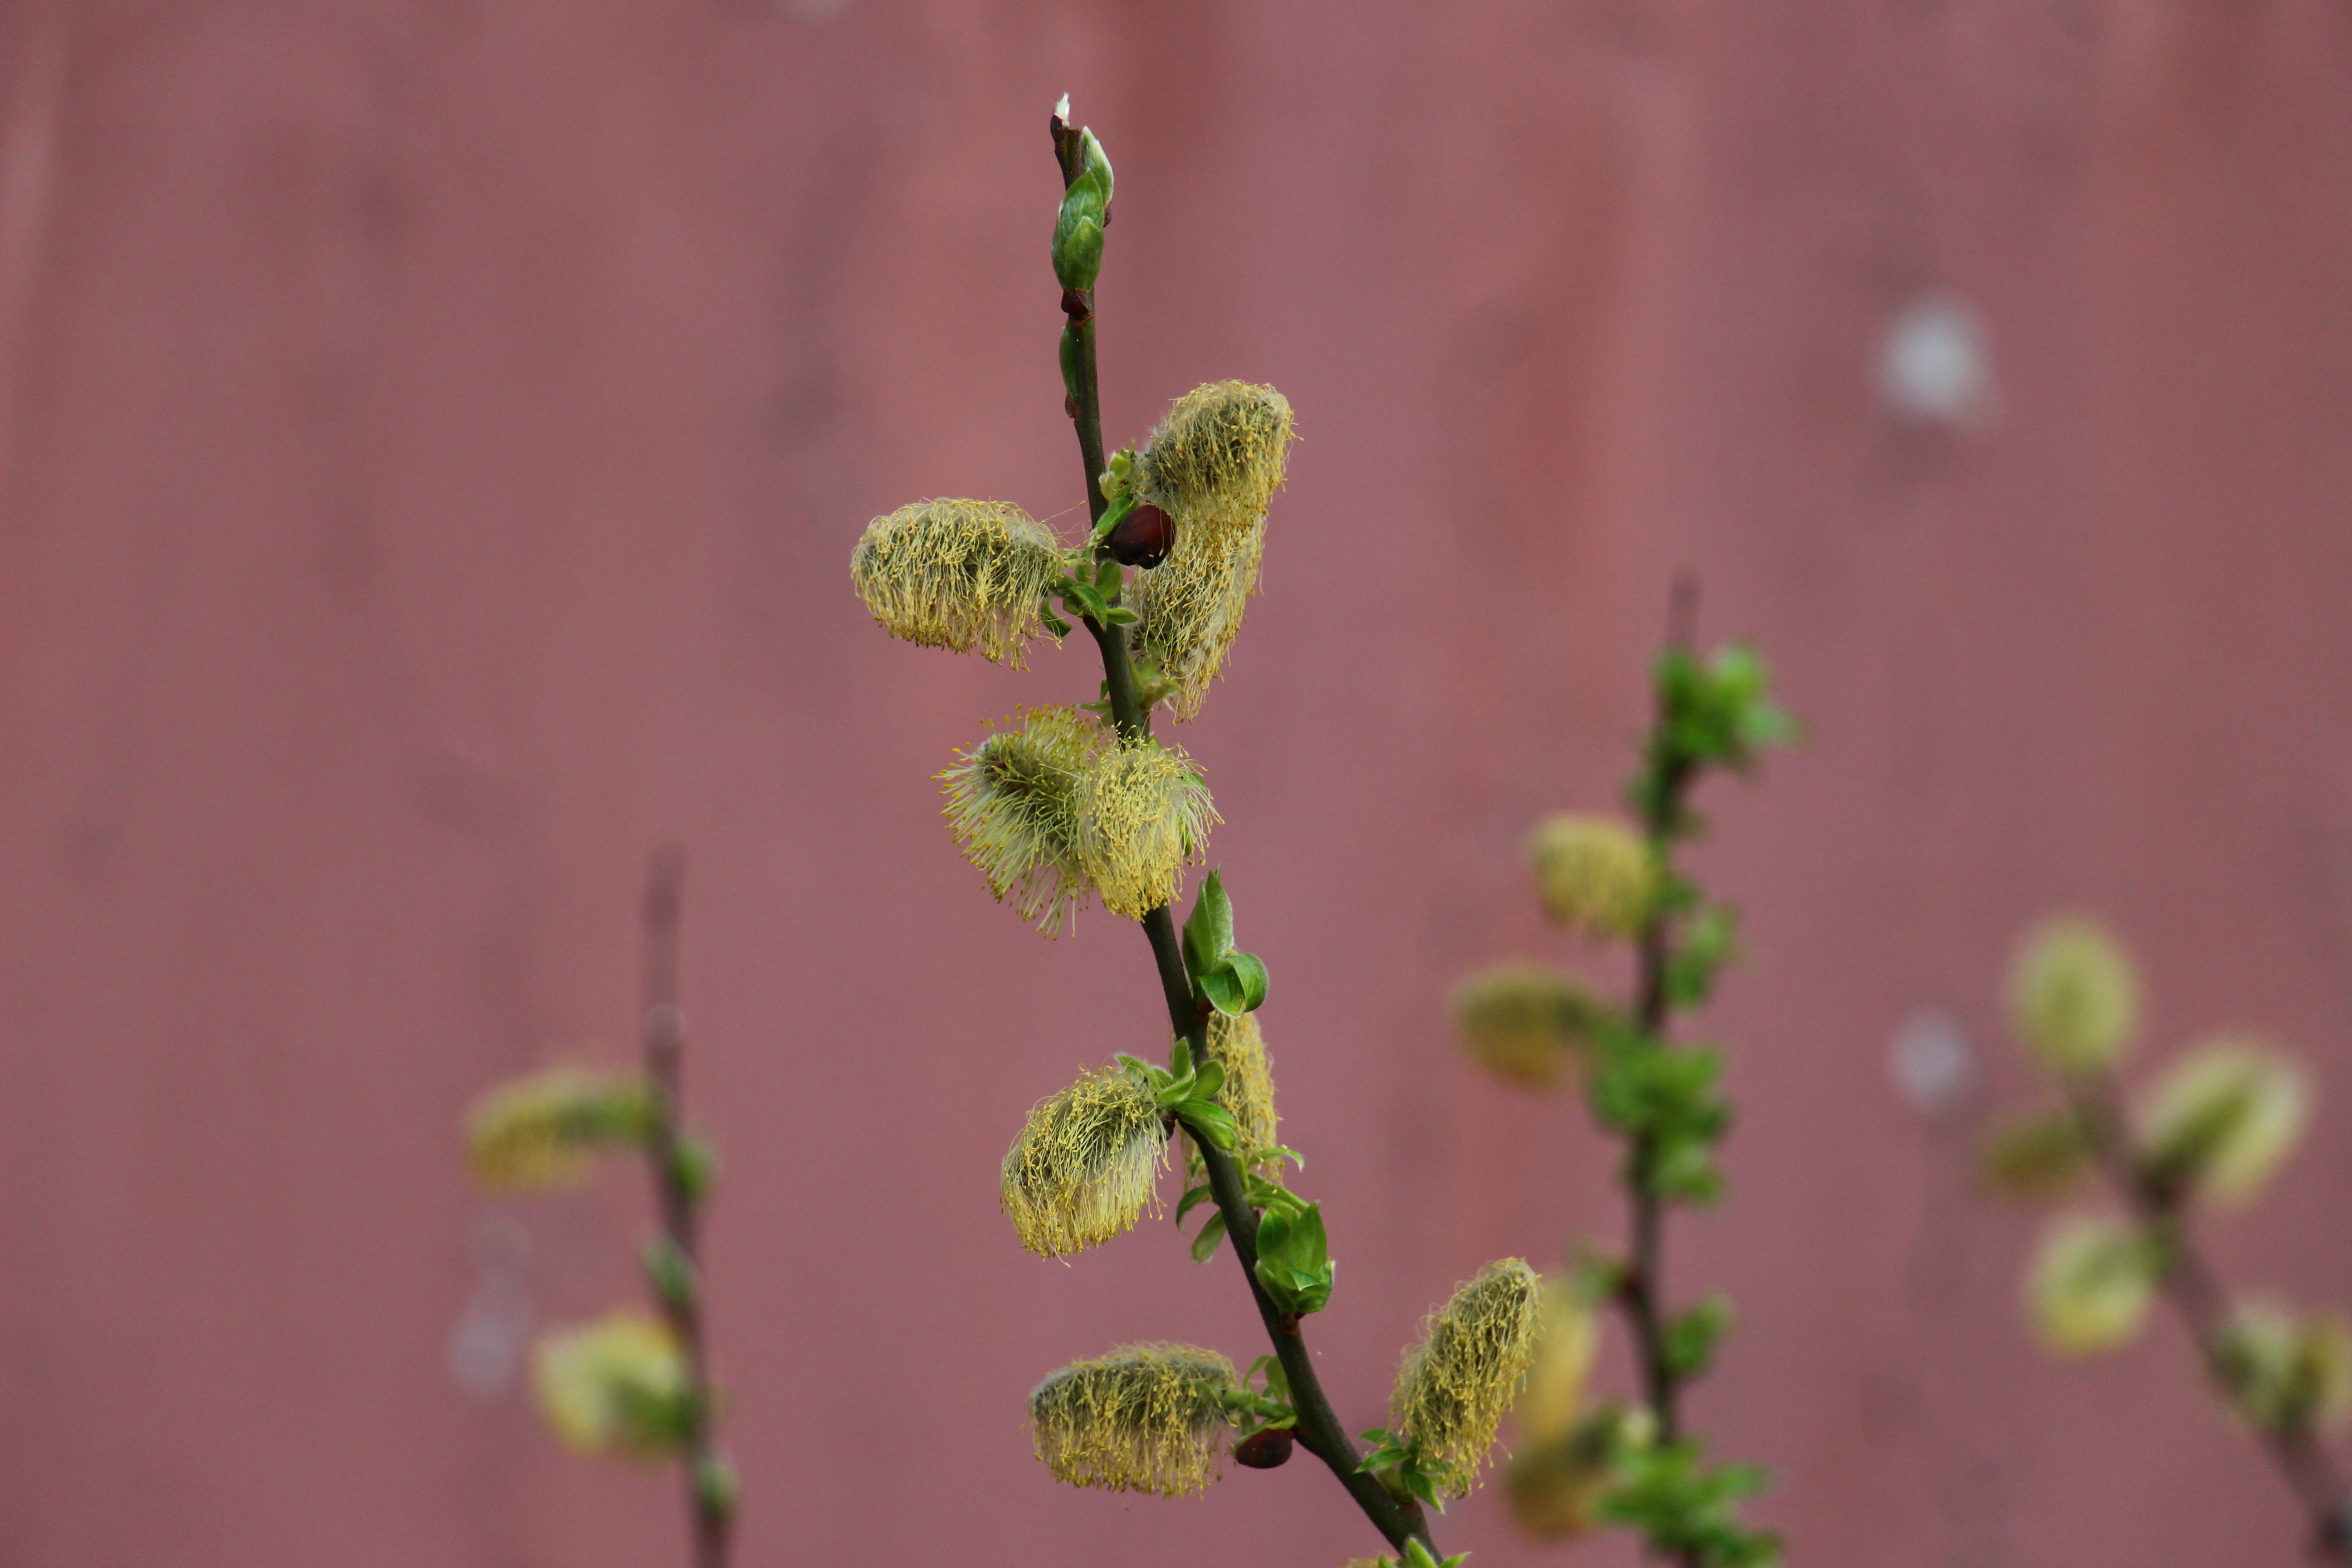
nature, branch, blossom, plant, leaf, flower, bloom, pollen, spring, green, herb, macro, botany, yellow, garden, flora, wildflower, close up, bud, faded, stainless, macro photography, flowering plant, pussy willow, plant stem, land plant